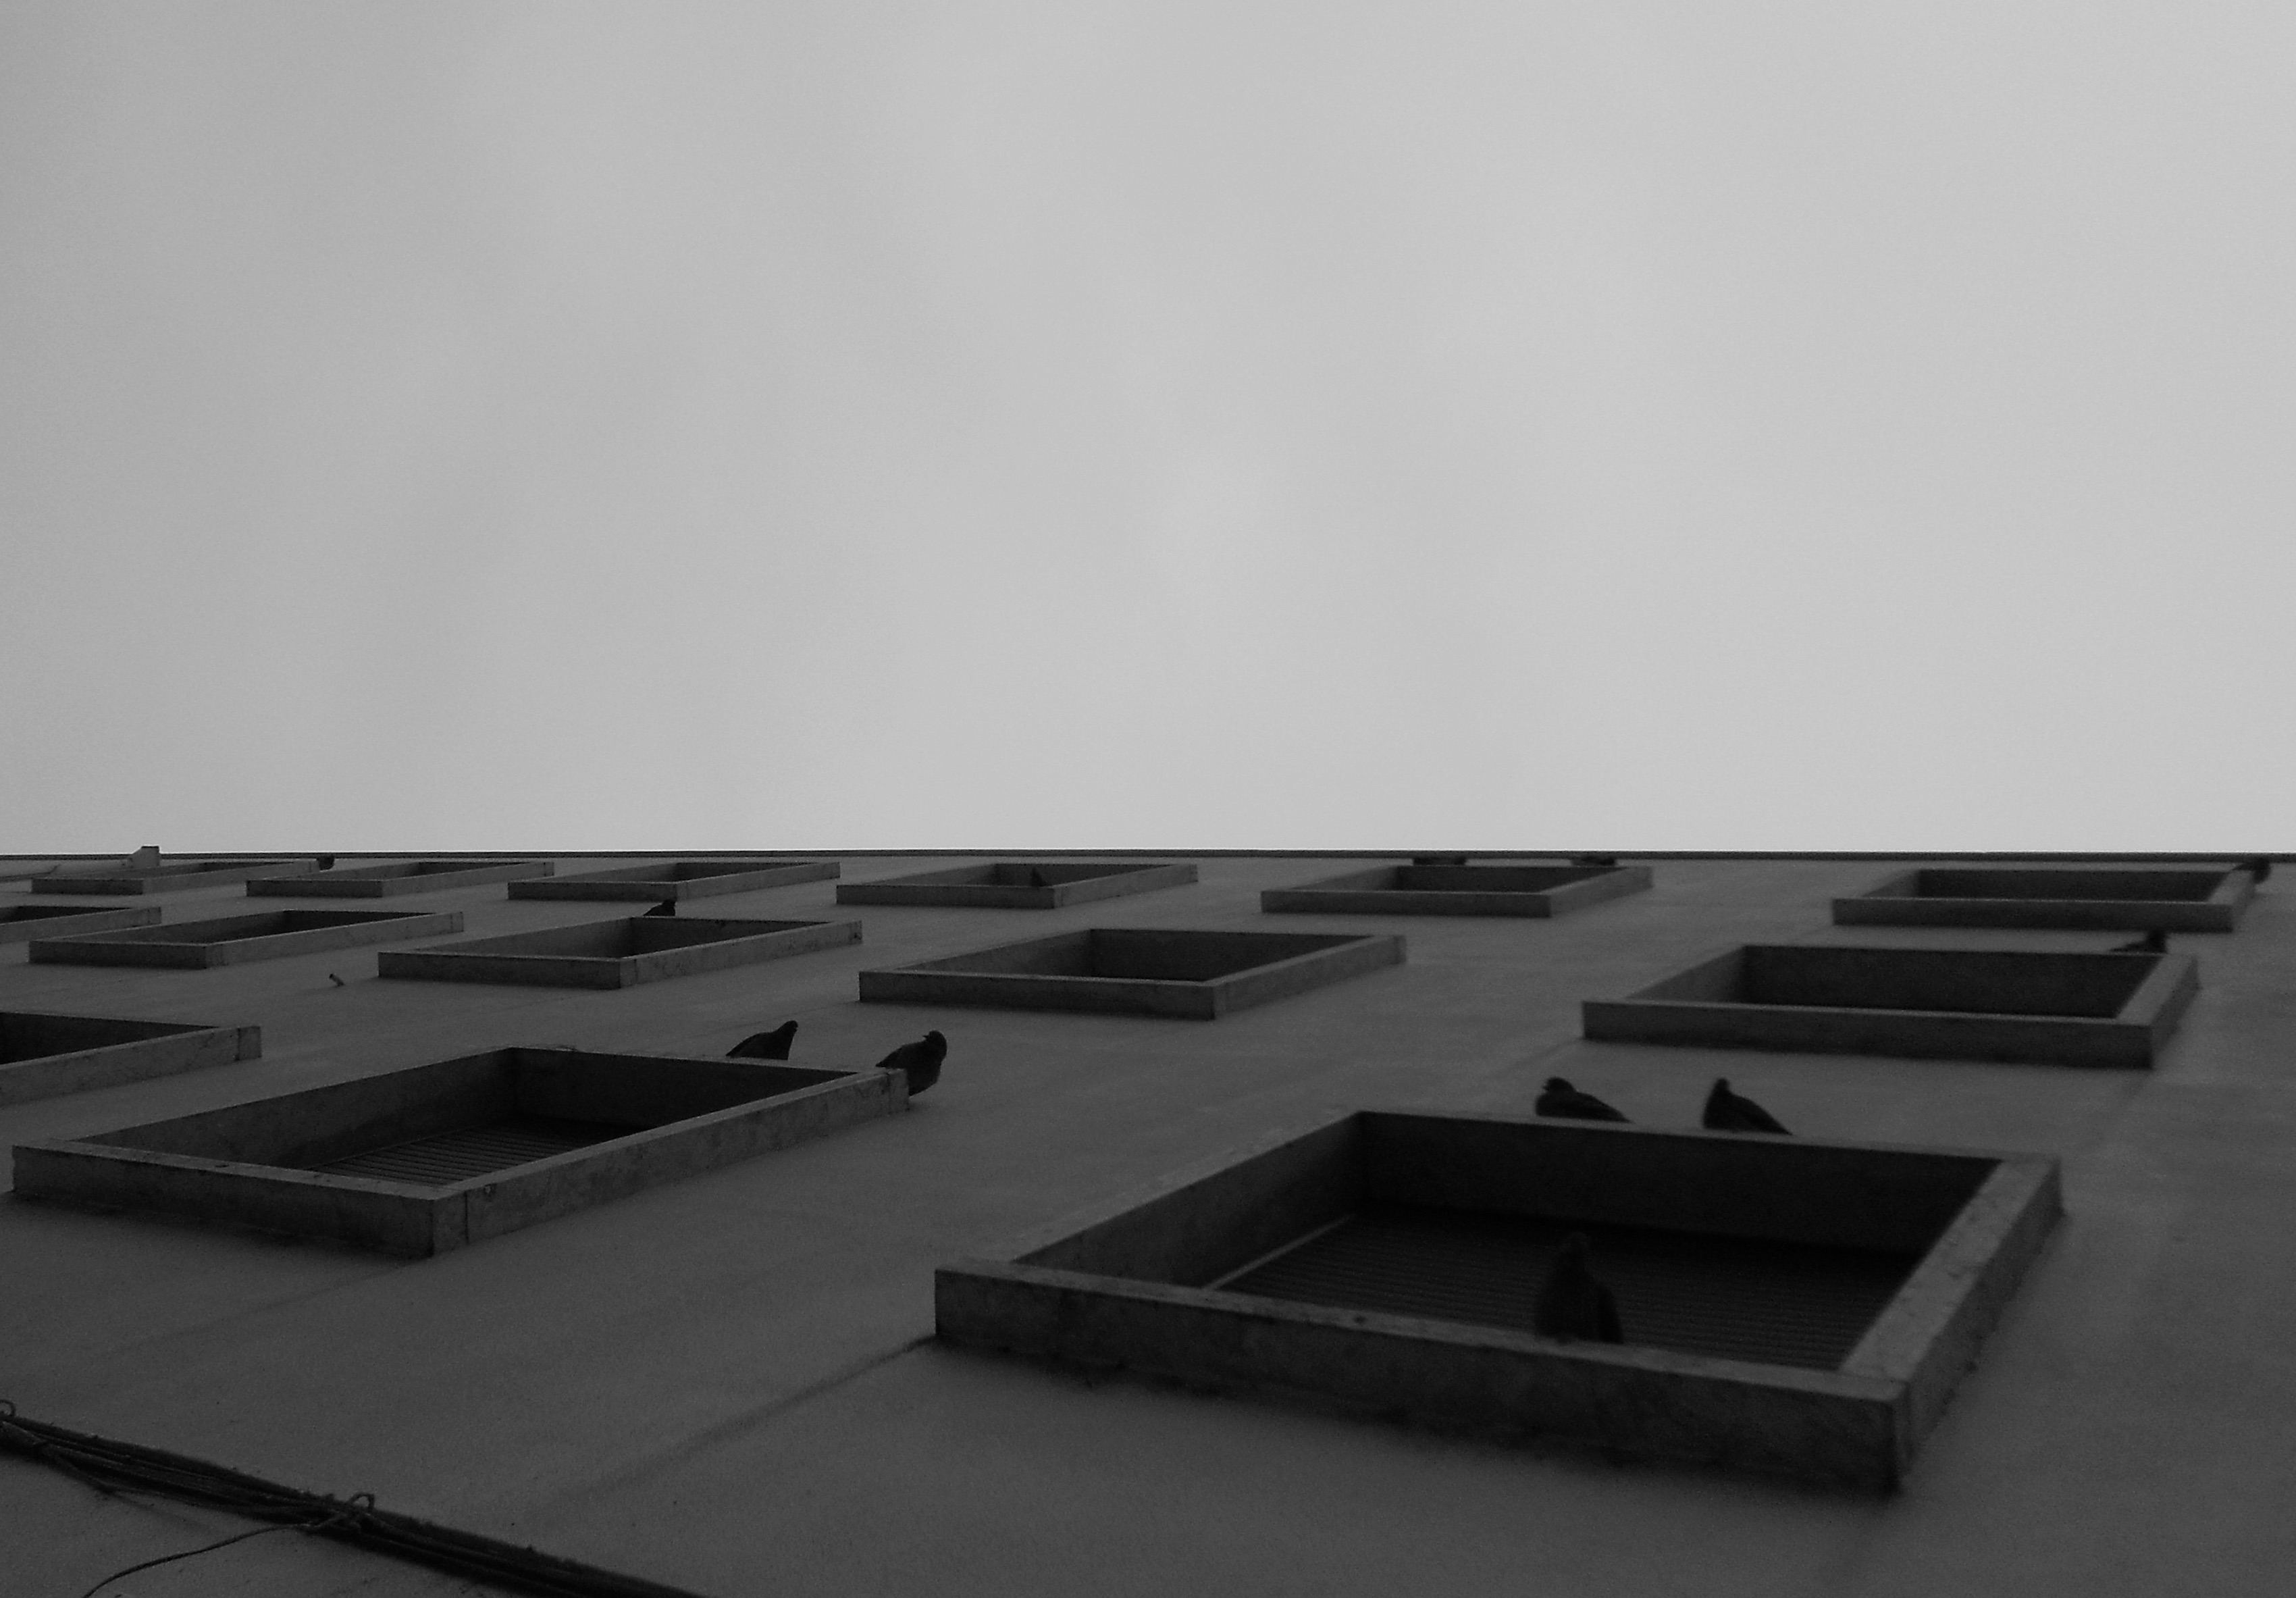
table, wood, black, furniture, shape